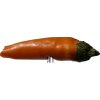
Label: pepper